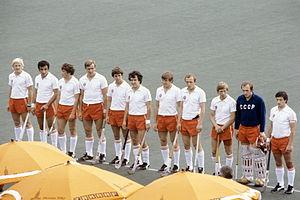
Le tournoi olympique de hockey sur gazon lors des Jeux olympiques d'été de 1980 à Moscou voit l'apparition pour la première fois du tournoi féminin.
L'équipe d'URSS de hockey sur gazon est la sélection des meilleurs joueurs soviétiques de hockey sur gazon.